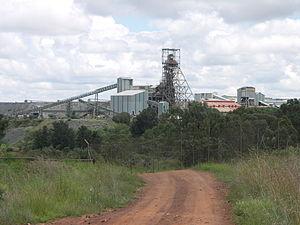
Chevalement de la mine du diamant Cullinan (nommée auparavant Mine Premier) en Afrique du Sud.
La Mine Premier est une mine de diamants souterraine possédée par Petra Diamonds, qui l'achète à la De Beers le 22 novembre 2007. Elle se situe près de la ville de Cullinan, dans la province du Gauteng, à 40 kilomètres à l'Est de Pretoria, la capitale de l'Afrique du Sud.